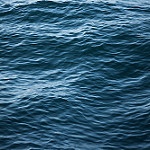
Label: sea